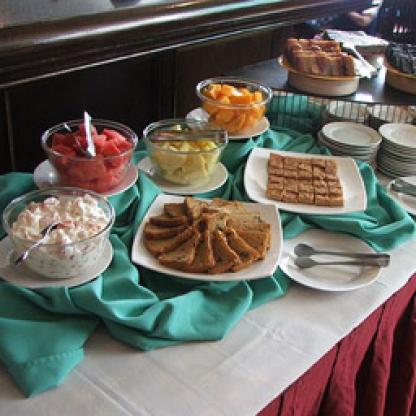
Scene: Indoor